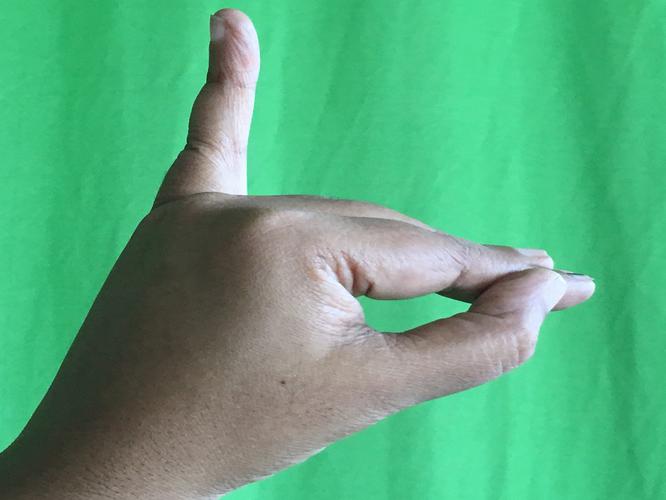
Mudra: Hamsapaksha
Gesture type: double_hand